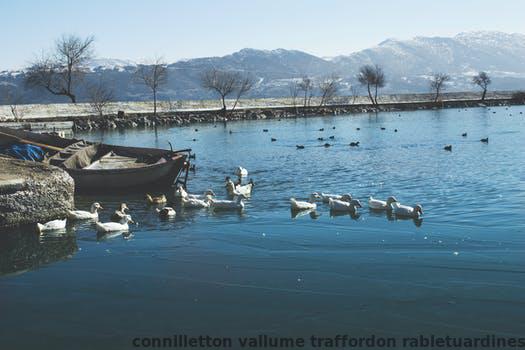
Label: Watermark